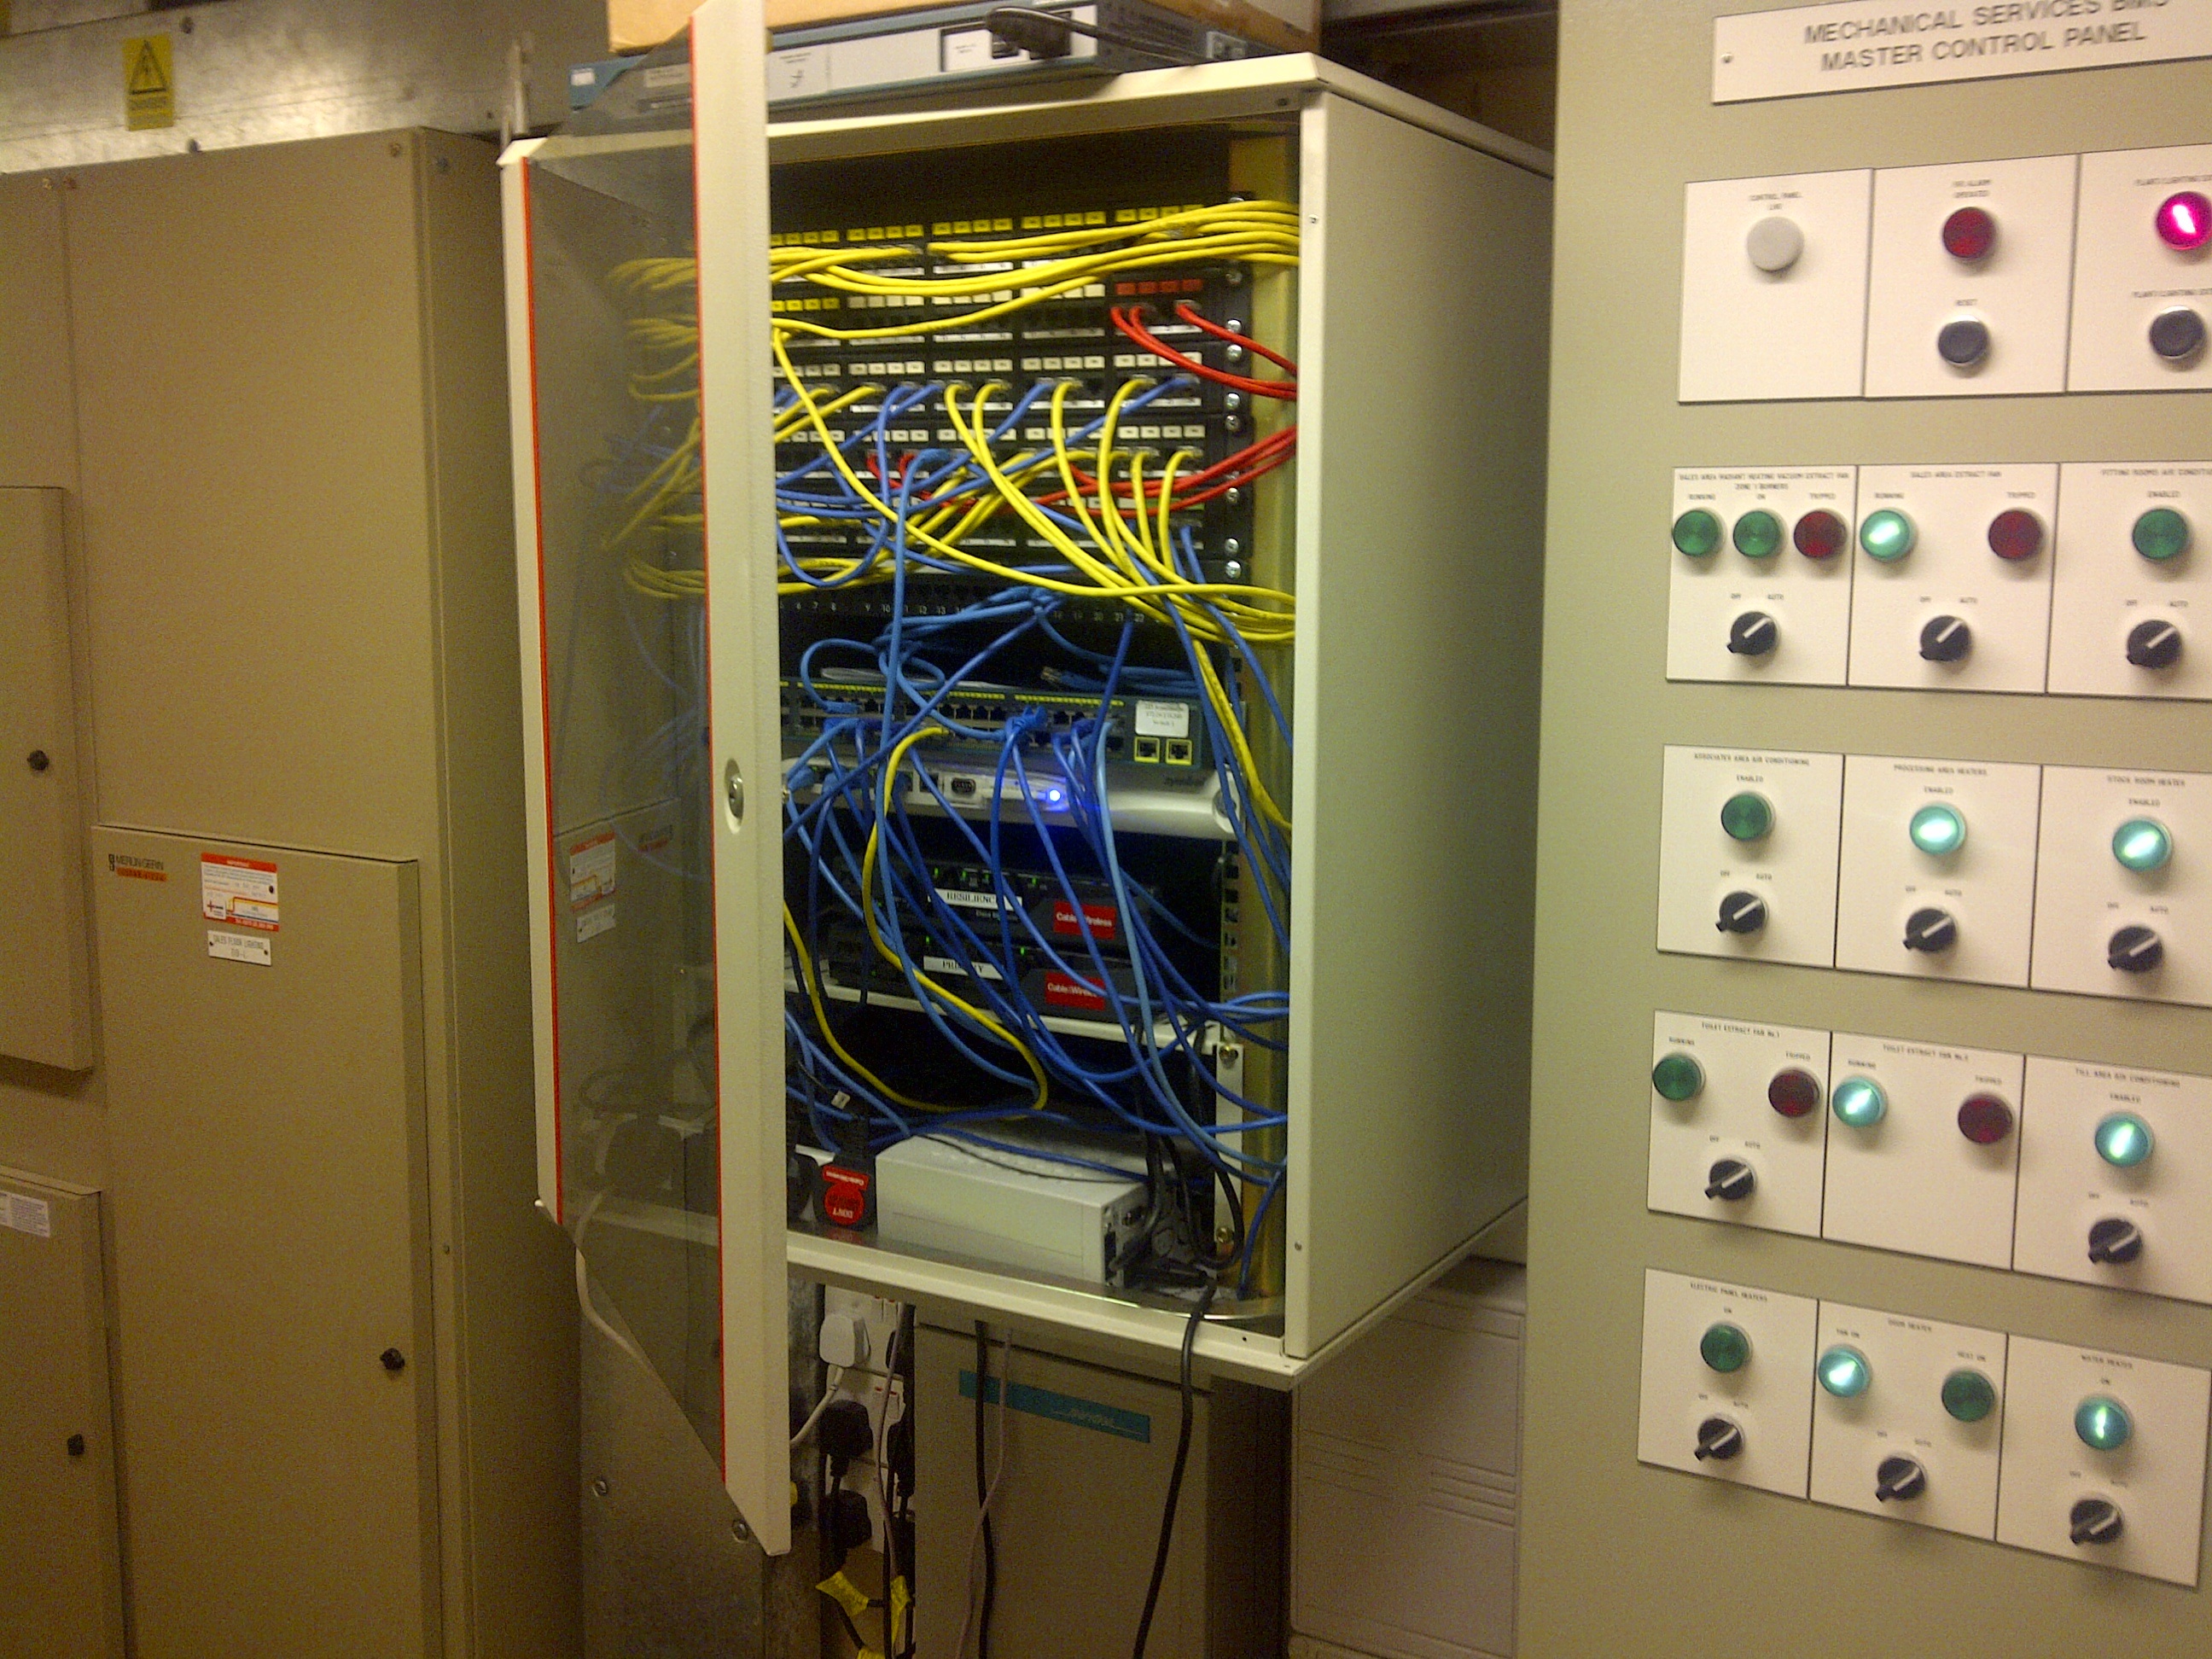
technology, cable, machine, electricity, room, ethernet, data cable, electrical wiring, electrical supply